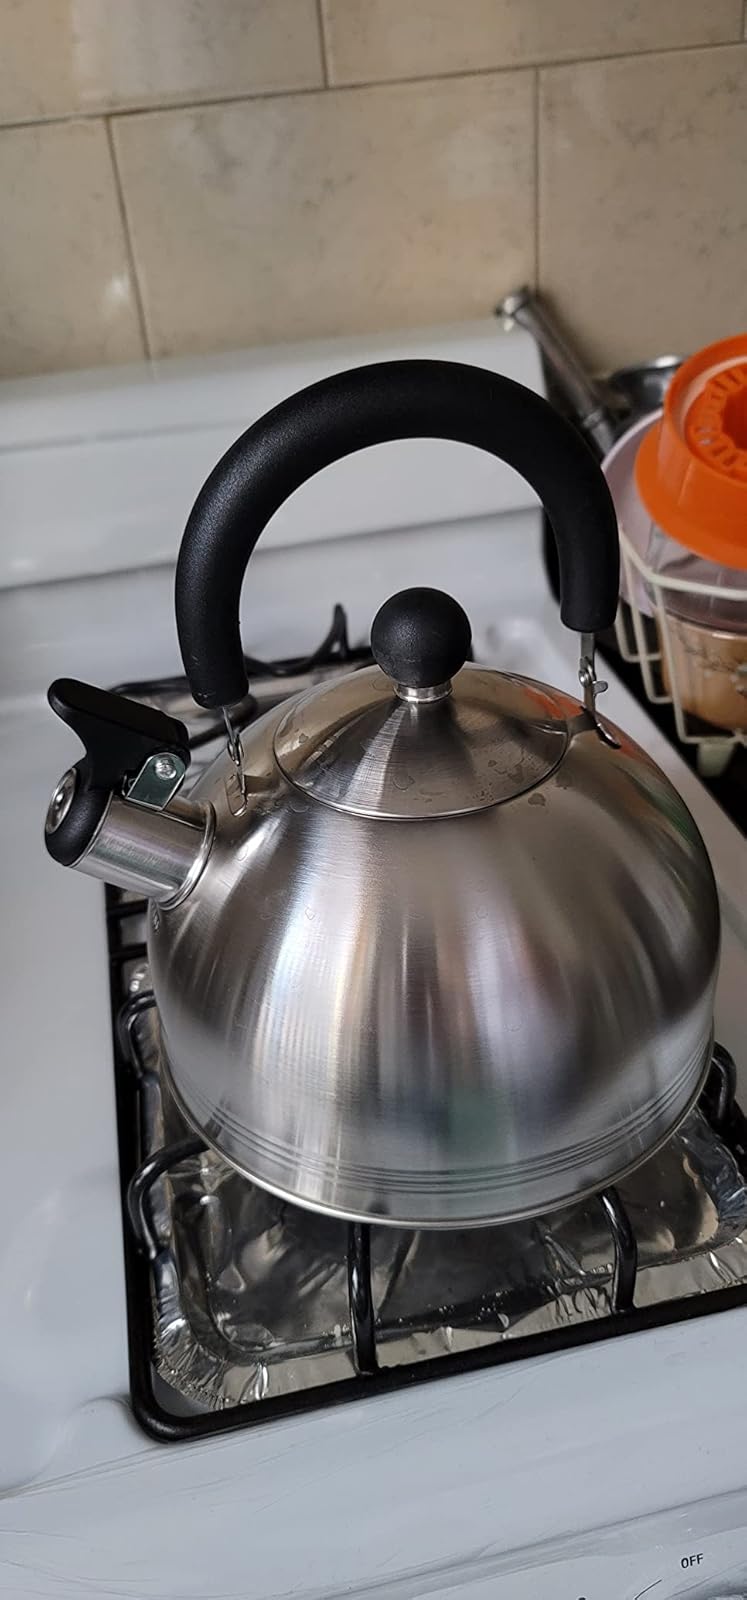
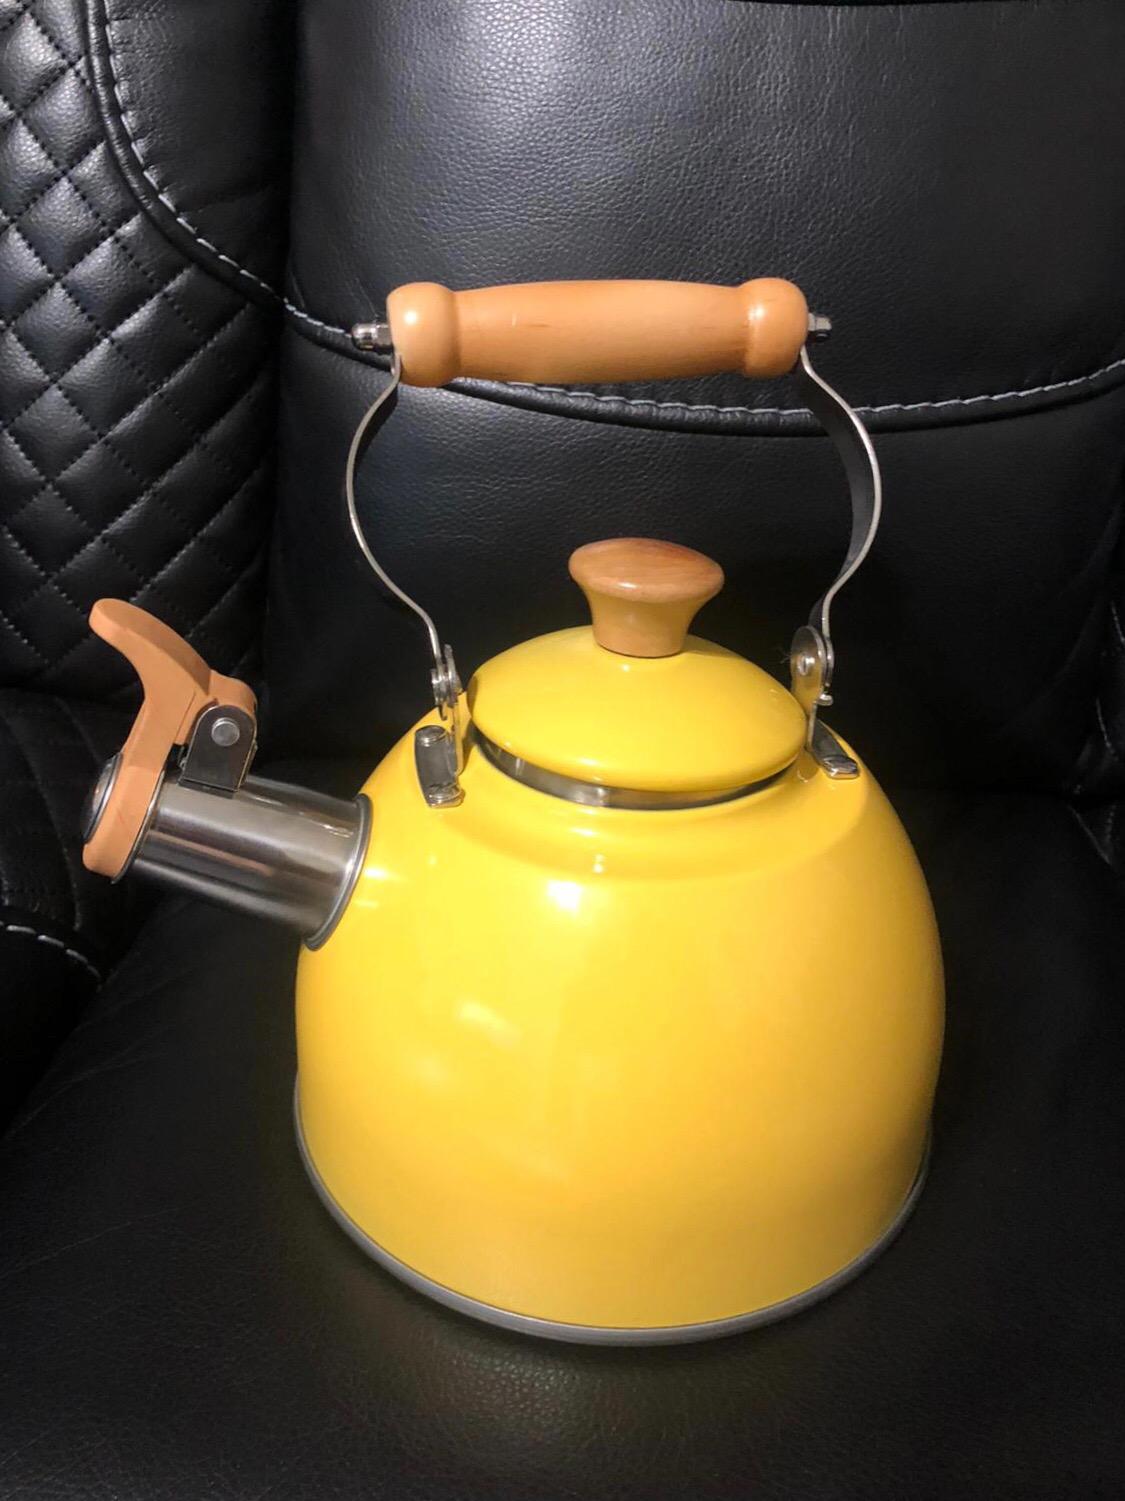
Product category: items_kettle
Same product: no